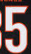
Number: 5